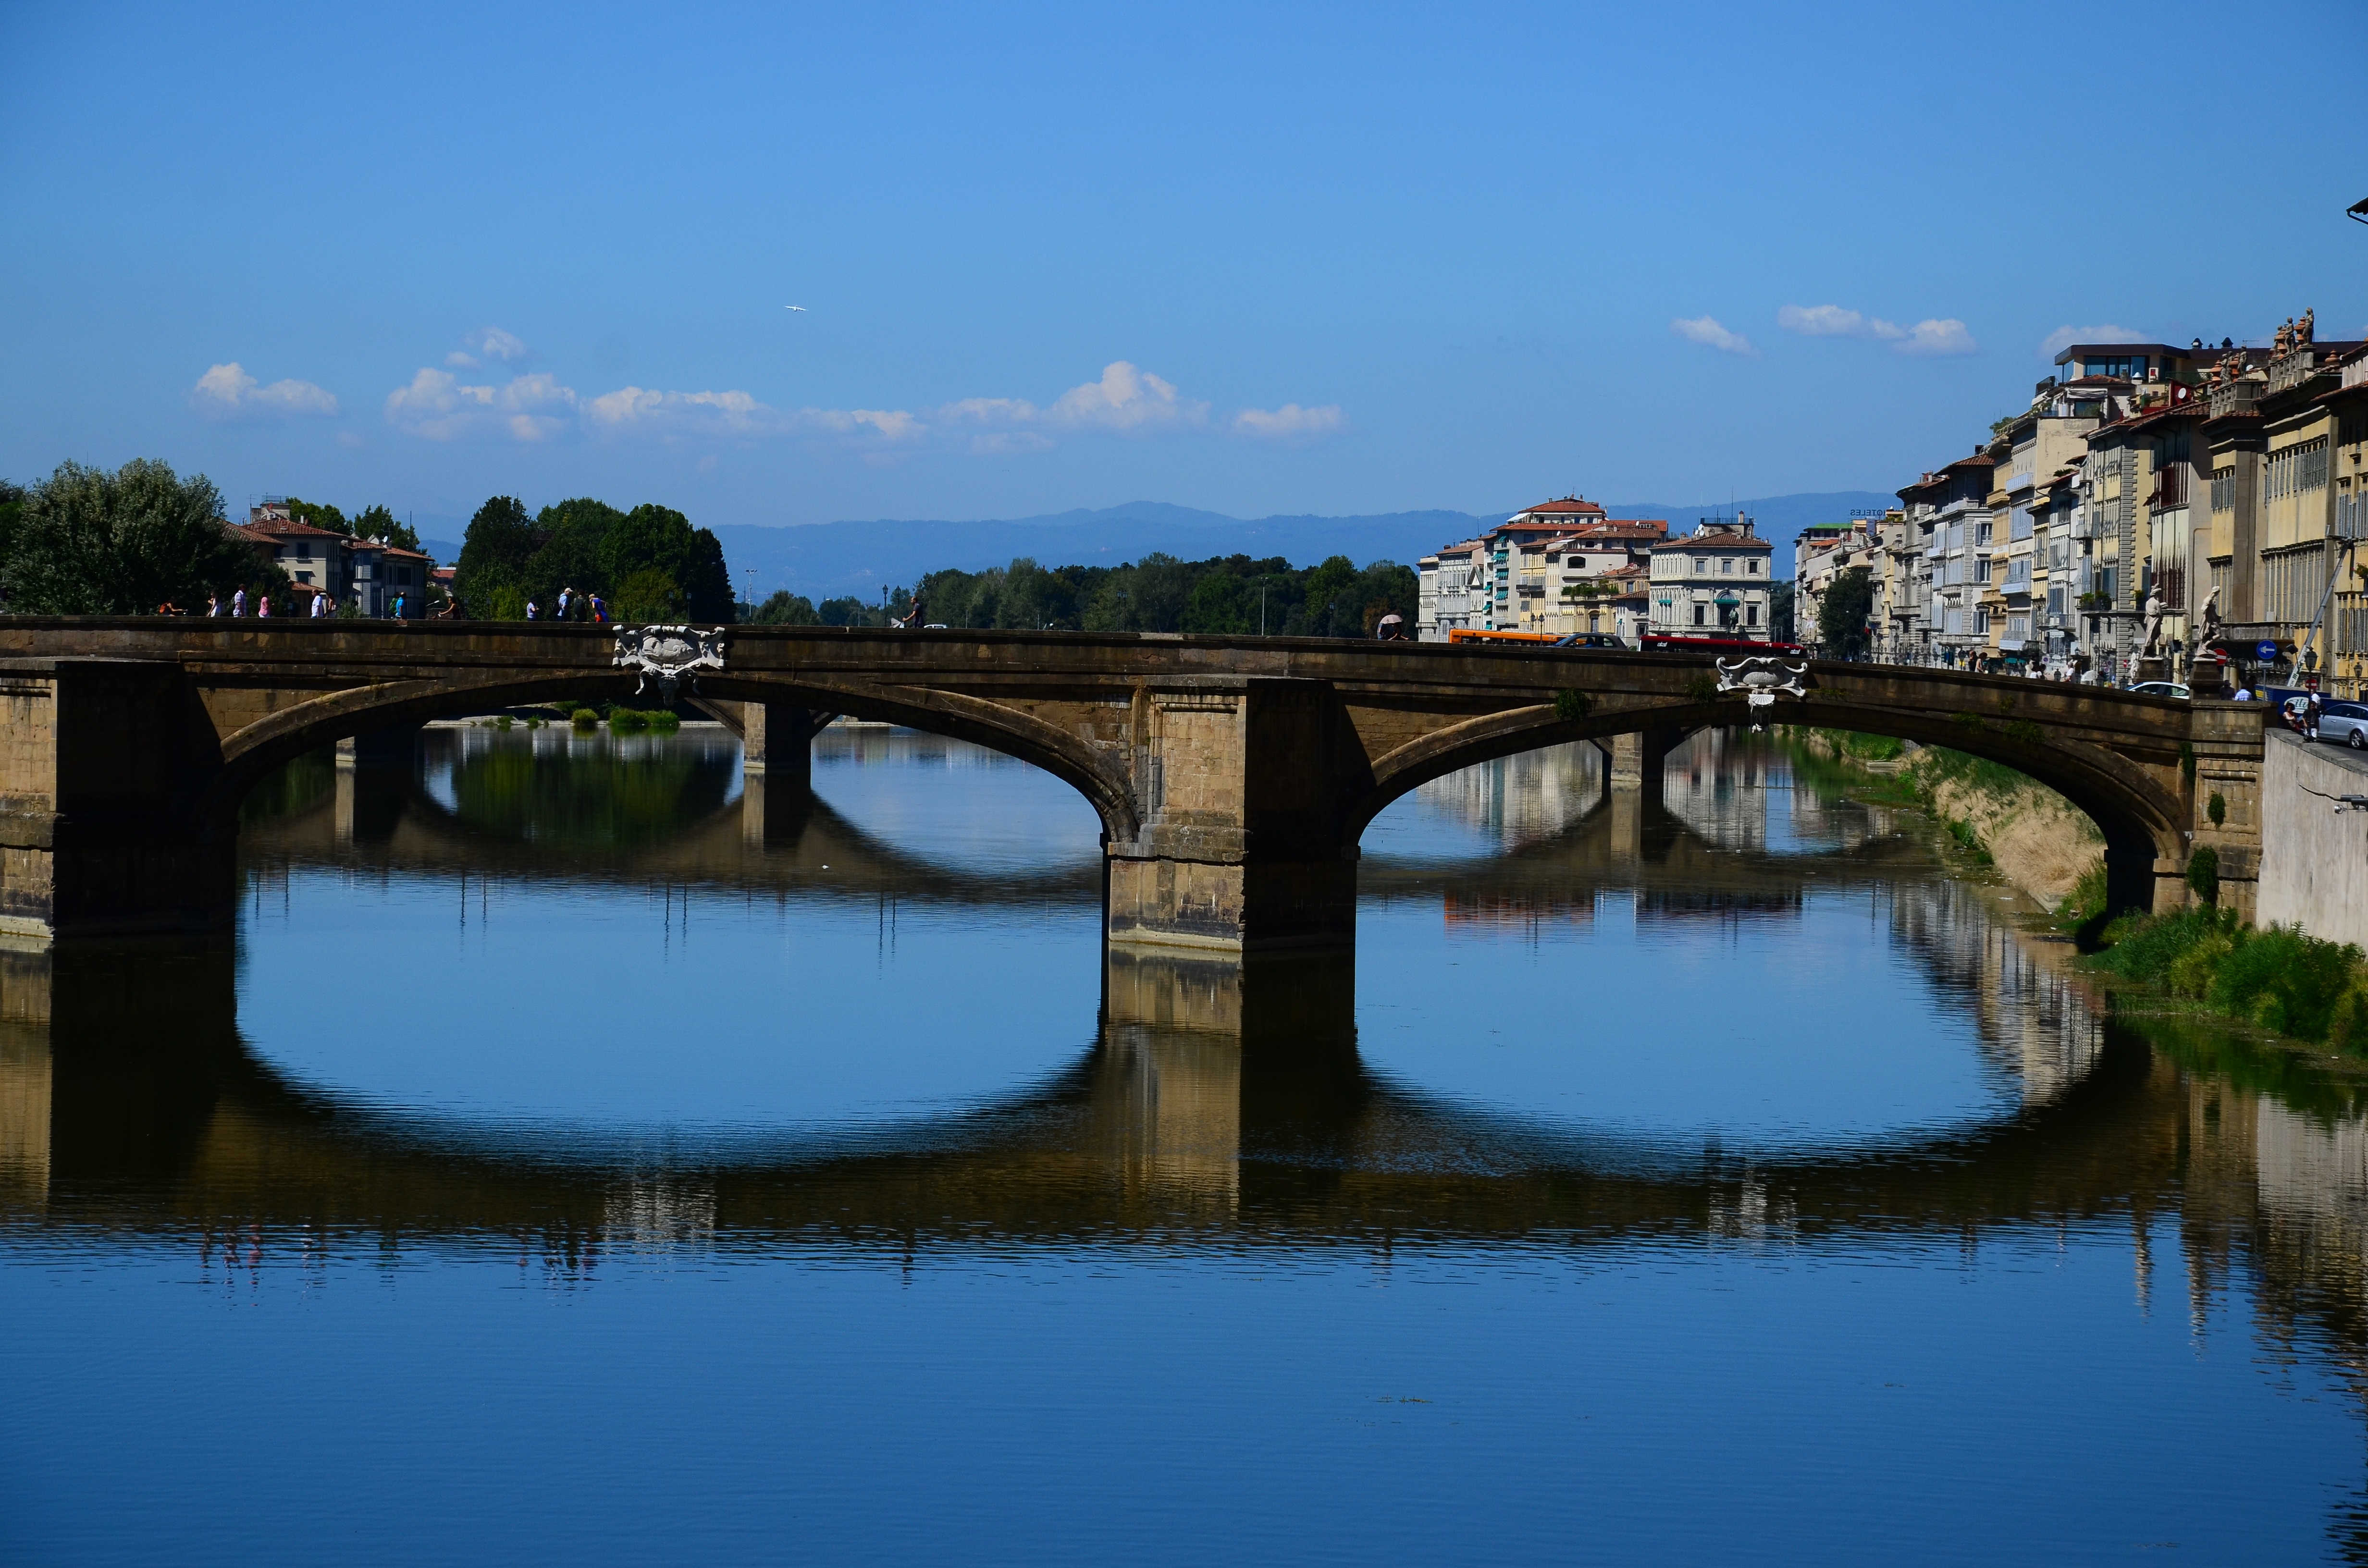
water, bridge, lake, river, europe, reflection, landmark, italy, tuscany, reservoir, waterway, renaissance, florence, arno, italian, reflecting pool, nonbuilding structure